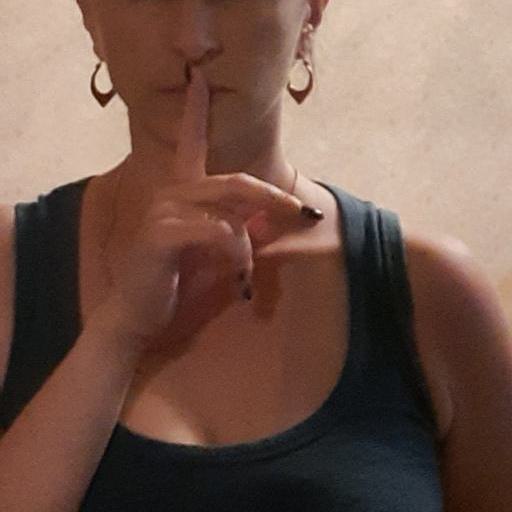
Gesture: mute